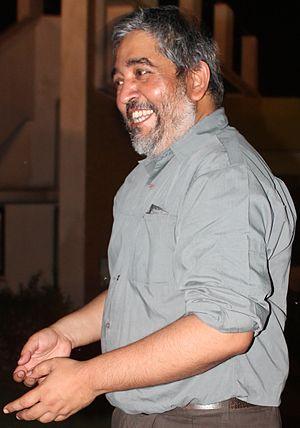
Le Prix Shanti Swarup Bhatnagar de sciences et technologie est l'une des plus hautes distinctions scientifiques multidisciplinaires en Inde. Il a été créé en 1958 par le Conseil de recherche scientifique et industrielle, en l'honneur de Shanti Swarup Bhatnagar, son fondateur et directeur et reconnaît l'excellence dans la recherche scientifique en Inde.